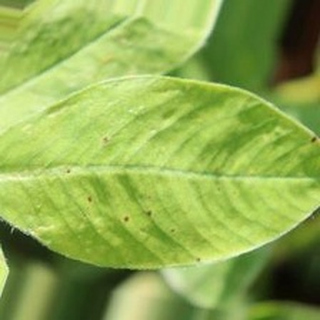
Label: groundnut_early_leaf_spot